George Tabori

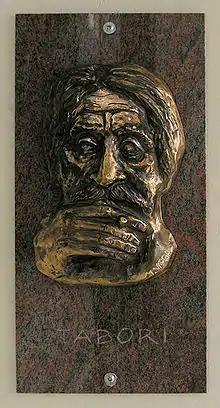
Memorial tablet at Schiffbauerdamm 6/7 in Berlin

George Tabori ( György Tábori; 24 May 1914 – 23 July 2007) was a Hungarian writer and theatre director.